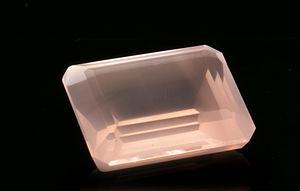
Quartz Rose taillé- Minas Gerais Brasil - (2x1.5cm)
Le quartz rose est une variété de quartz teintée par des oxydes métalliques, manganèse, titane. Une étude récente montre que de nombreuses pièces de quartz rose doivent leur couleur à de microinclusions de dumortiérite.